2013 SEA Games

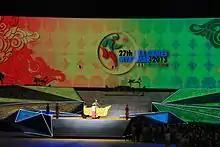
27th SEA Games opening ceremony at Wunna Theikdi Stadium in Naypyidaw

The opening ceremony was held on 11 December 2013 at the Wunna Theikdi Stadium. It marked the nation's biggest sporting event since 1969. It was led with pre-launch entertainment and a series of screens beamed a dramatic lights show during the Chinese-backed extravaganza.